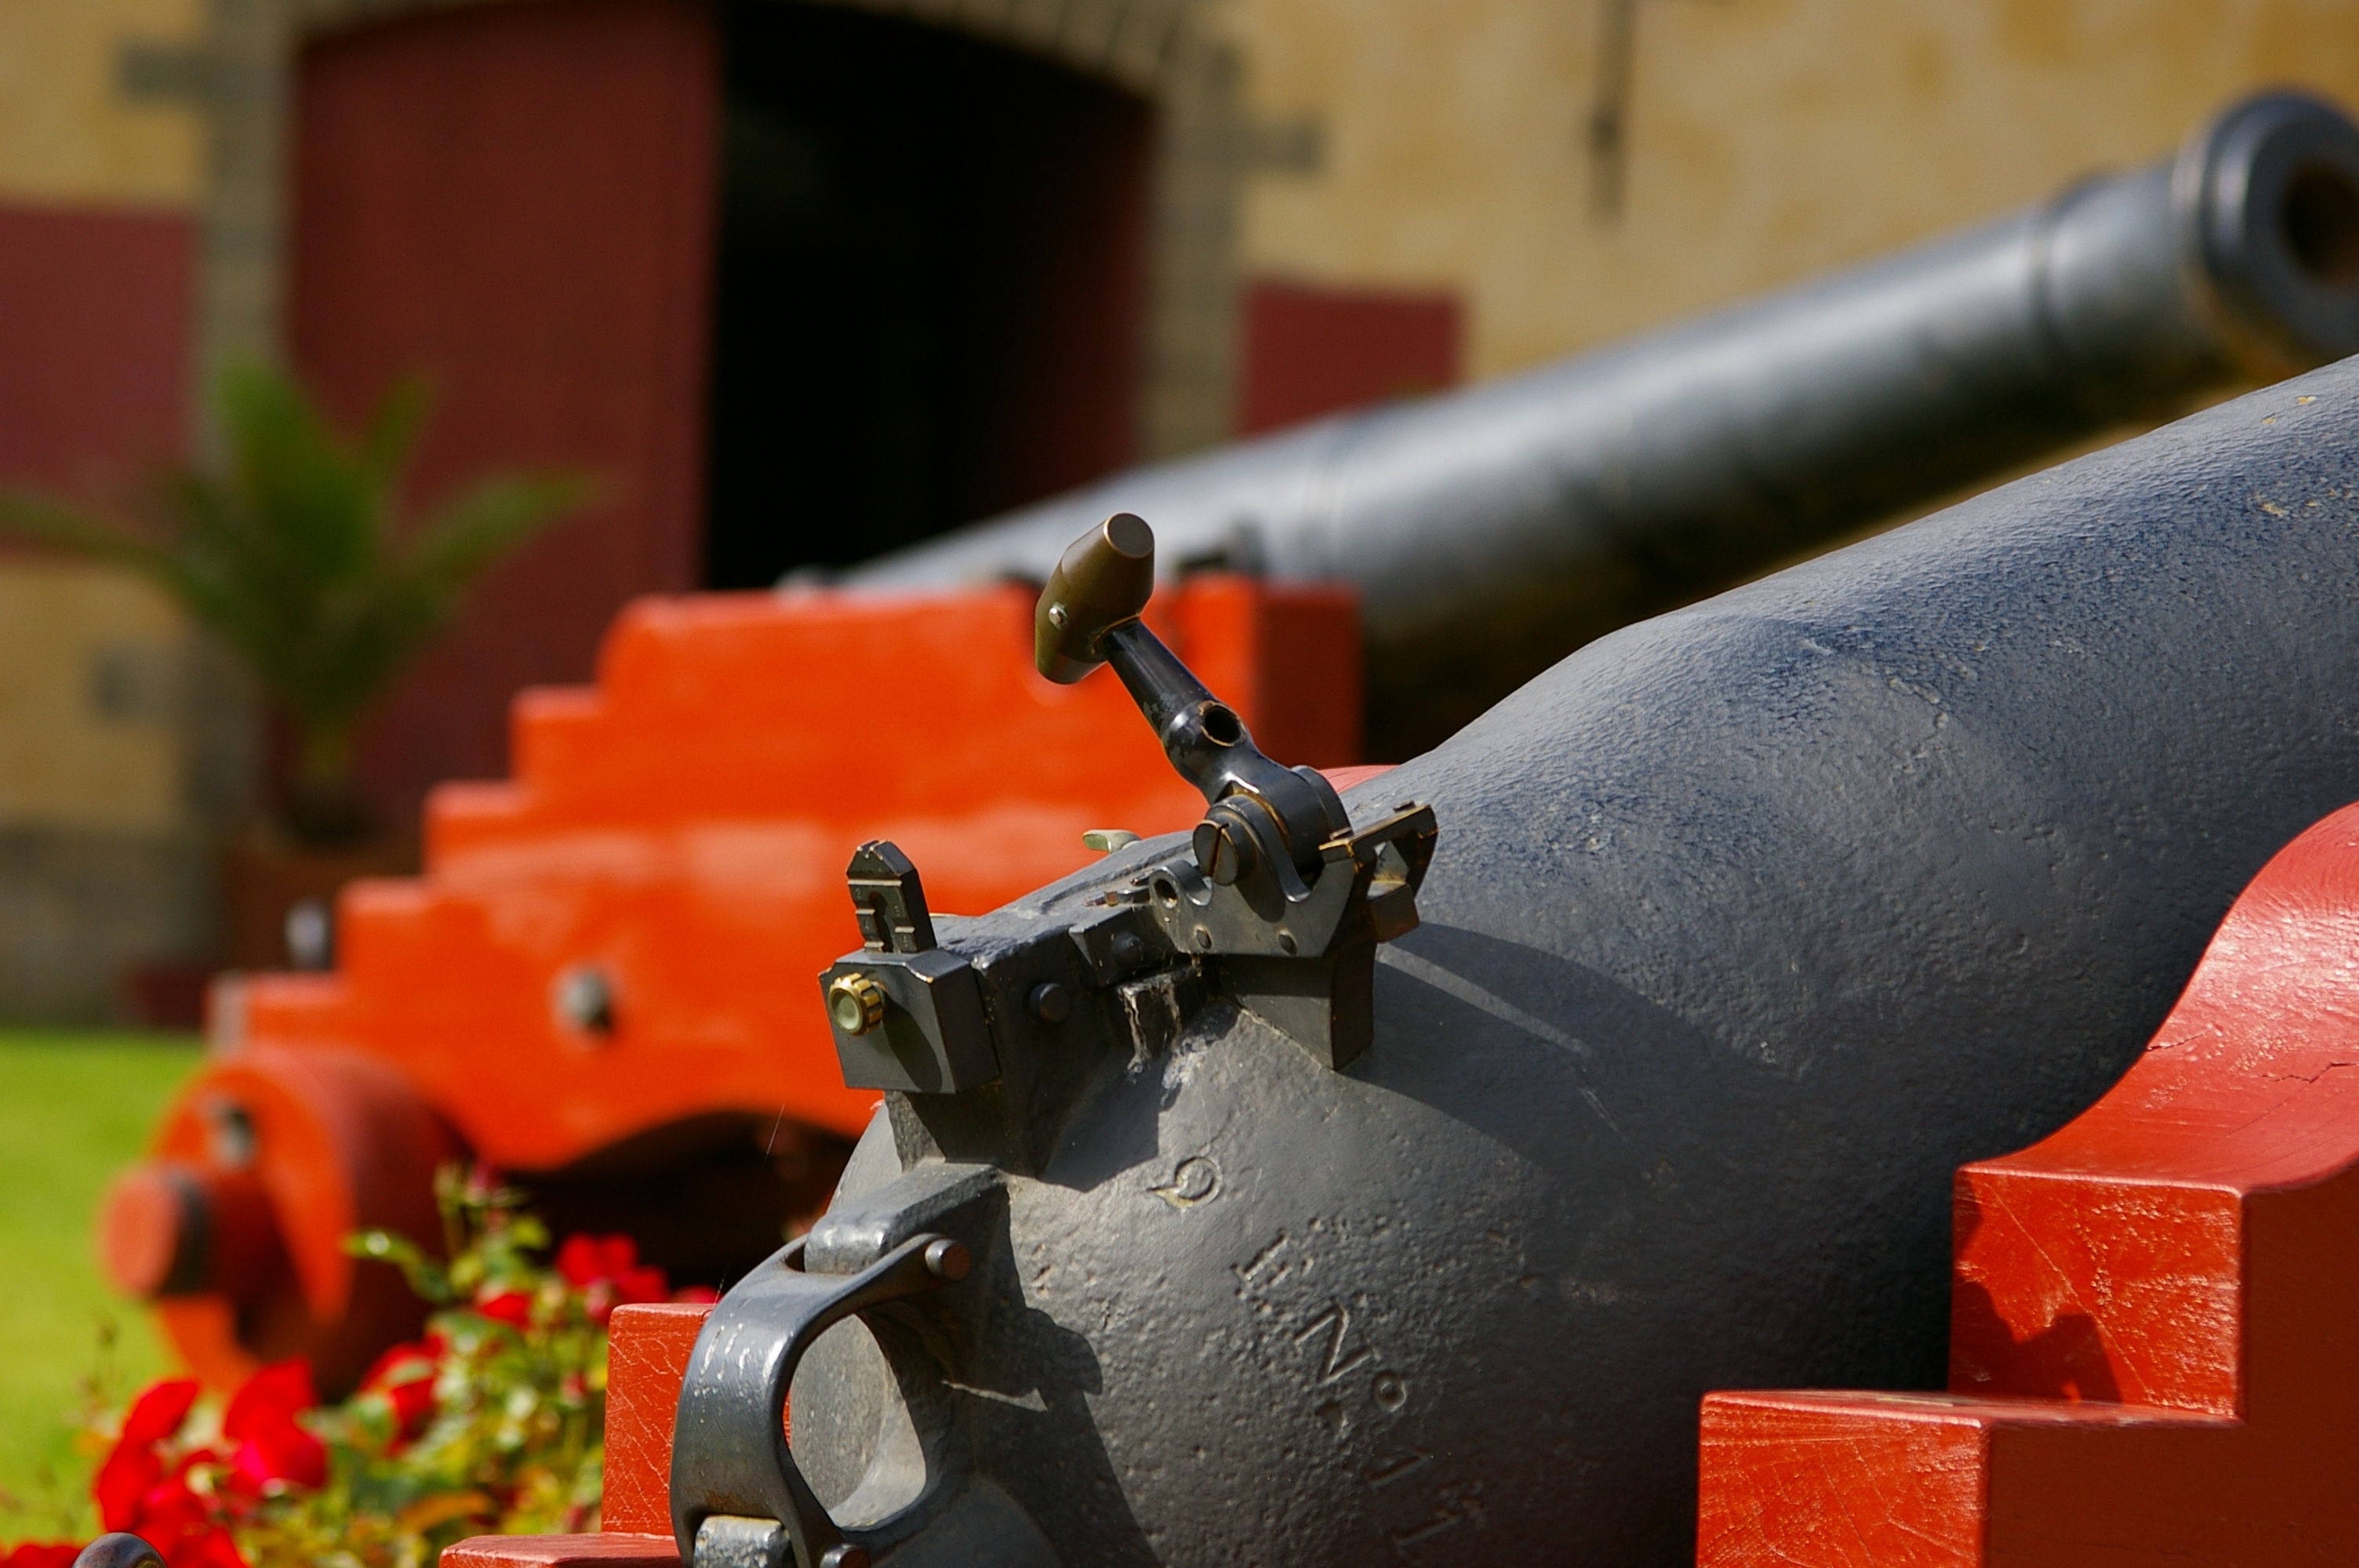
wheel, red, vehicle, canon, artillery, citadel, ramparts